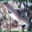
Label: trout